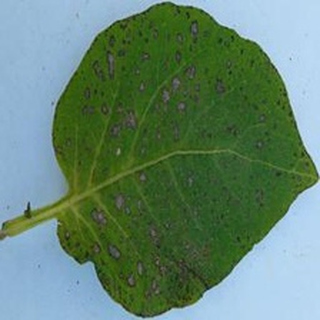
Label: potato_early_blight